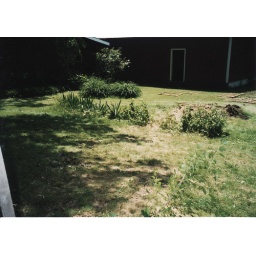
I'm standing very near the outside wall of where it hit the house.